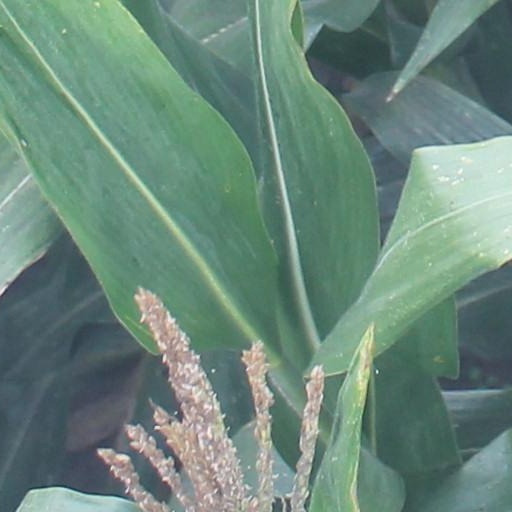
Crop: maize; corn